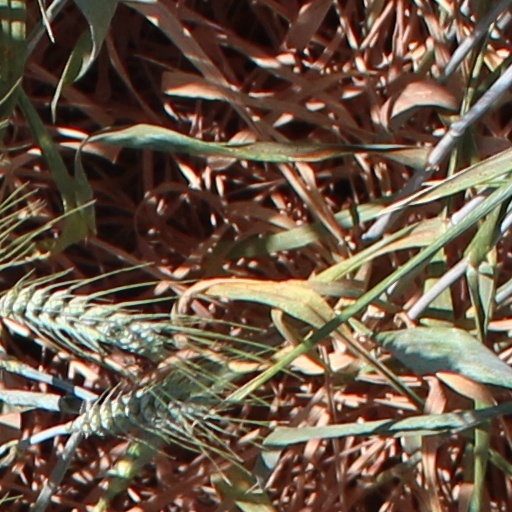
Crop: wheat